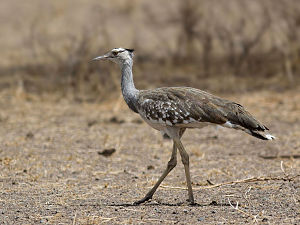
Arabisk trappe
Arabisk trappe er en fugleart, der lever i Sahel og den sydvestlige del af den Arabiske Halvø.